Thekkumkur

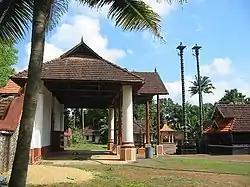
Sree Rama Lakshmana Perumal Temple, Vennimala

Ilaya Raja (Prince) of Vempolinad who lived in Vemballi palace founded Thekkumkur kingdom at the beginning of the 12th century. After their separation, Thekkumkur became an independent kingdom, while Vadakkumkur became a vassal of Cochin. The northern parts of Vempolinad were transformed into Vadakkumkur, and the southern parts of Vempolinad were merged with "Nantuzhunad" and "Munjunad" and formed Thekkumkur in AD 1103. Vennimala was chosen as the headquarters of the Thekkumkur monarchy because the Thekkumkur king was the koyil authority of the "Venimala Sree Rama Lakshmana Perumal Temple" which was supposed to have been founded by Bhaskara Ravi Varma-II (1019–1021).